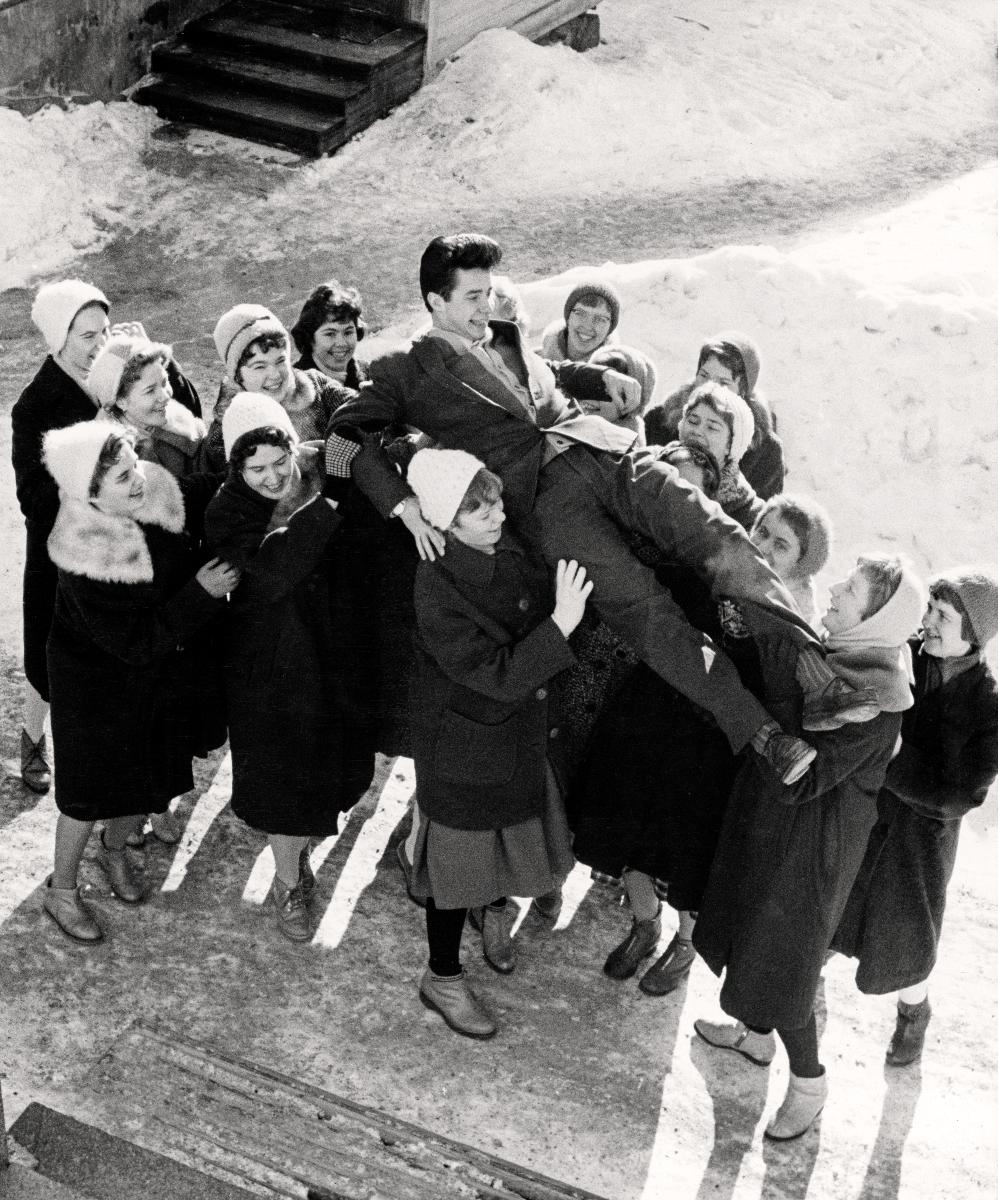
Tammisaaren seminaari
Ekenäs seminarium; Tammisaari Seminar
sisällön kuvaus: Börje Borg Paraisilta oli yksi Ekenäs seminariumin - Tammisaaren seminaarin ensimmäisistä miespuolisista opiskelijoista 1950-luvun lopulla. content description: Börje Borg from Parainen was one of the first male students of Ekenäs Seminar in the late 1950's. innehållsbeskrivning: Börje Borg från Pargas var en av de första manliga studerandena vid Ekenäs seminarium i slutet av 1950-talet.
Vuosi: 1900
Paikka: Suomi, Uusimaa, Raasepori, Tammisaari; Suomi, Uusimaa, Länsi-Uusimaa
Aiheet: opiskelijat; miehet; naiset; students; men; women; people; studerande; män; kvinnor; människor; studeranden